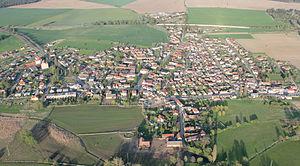
Brodce est une bourg du district de Mladá Boleslav, dans la région de Bohême-Centrale, en République tchèque. Sa population s'élevait à 1 052 habitants en 2020.